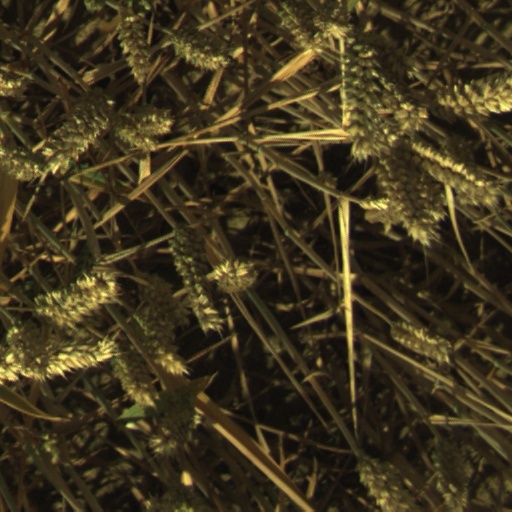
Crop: wheat